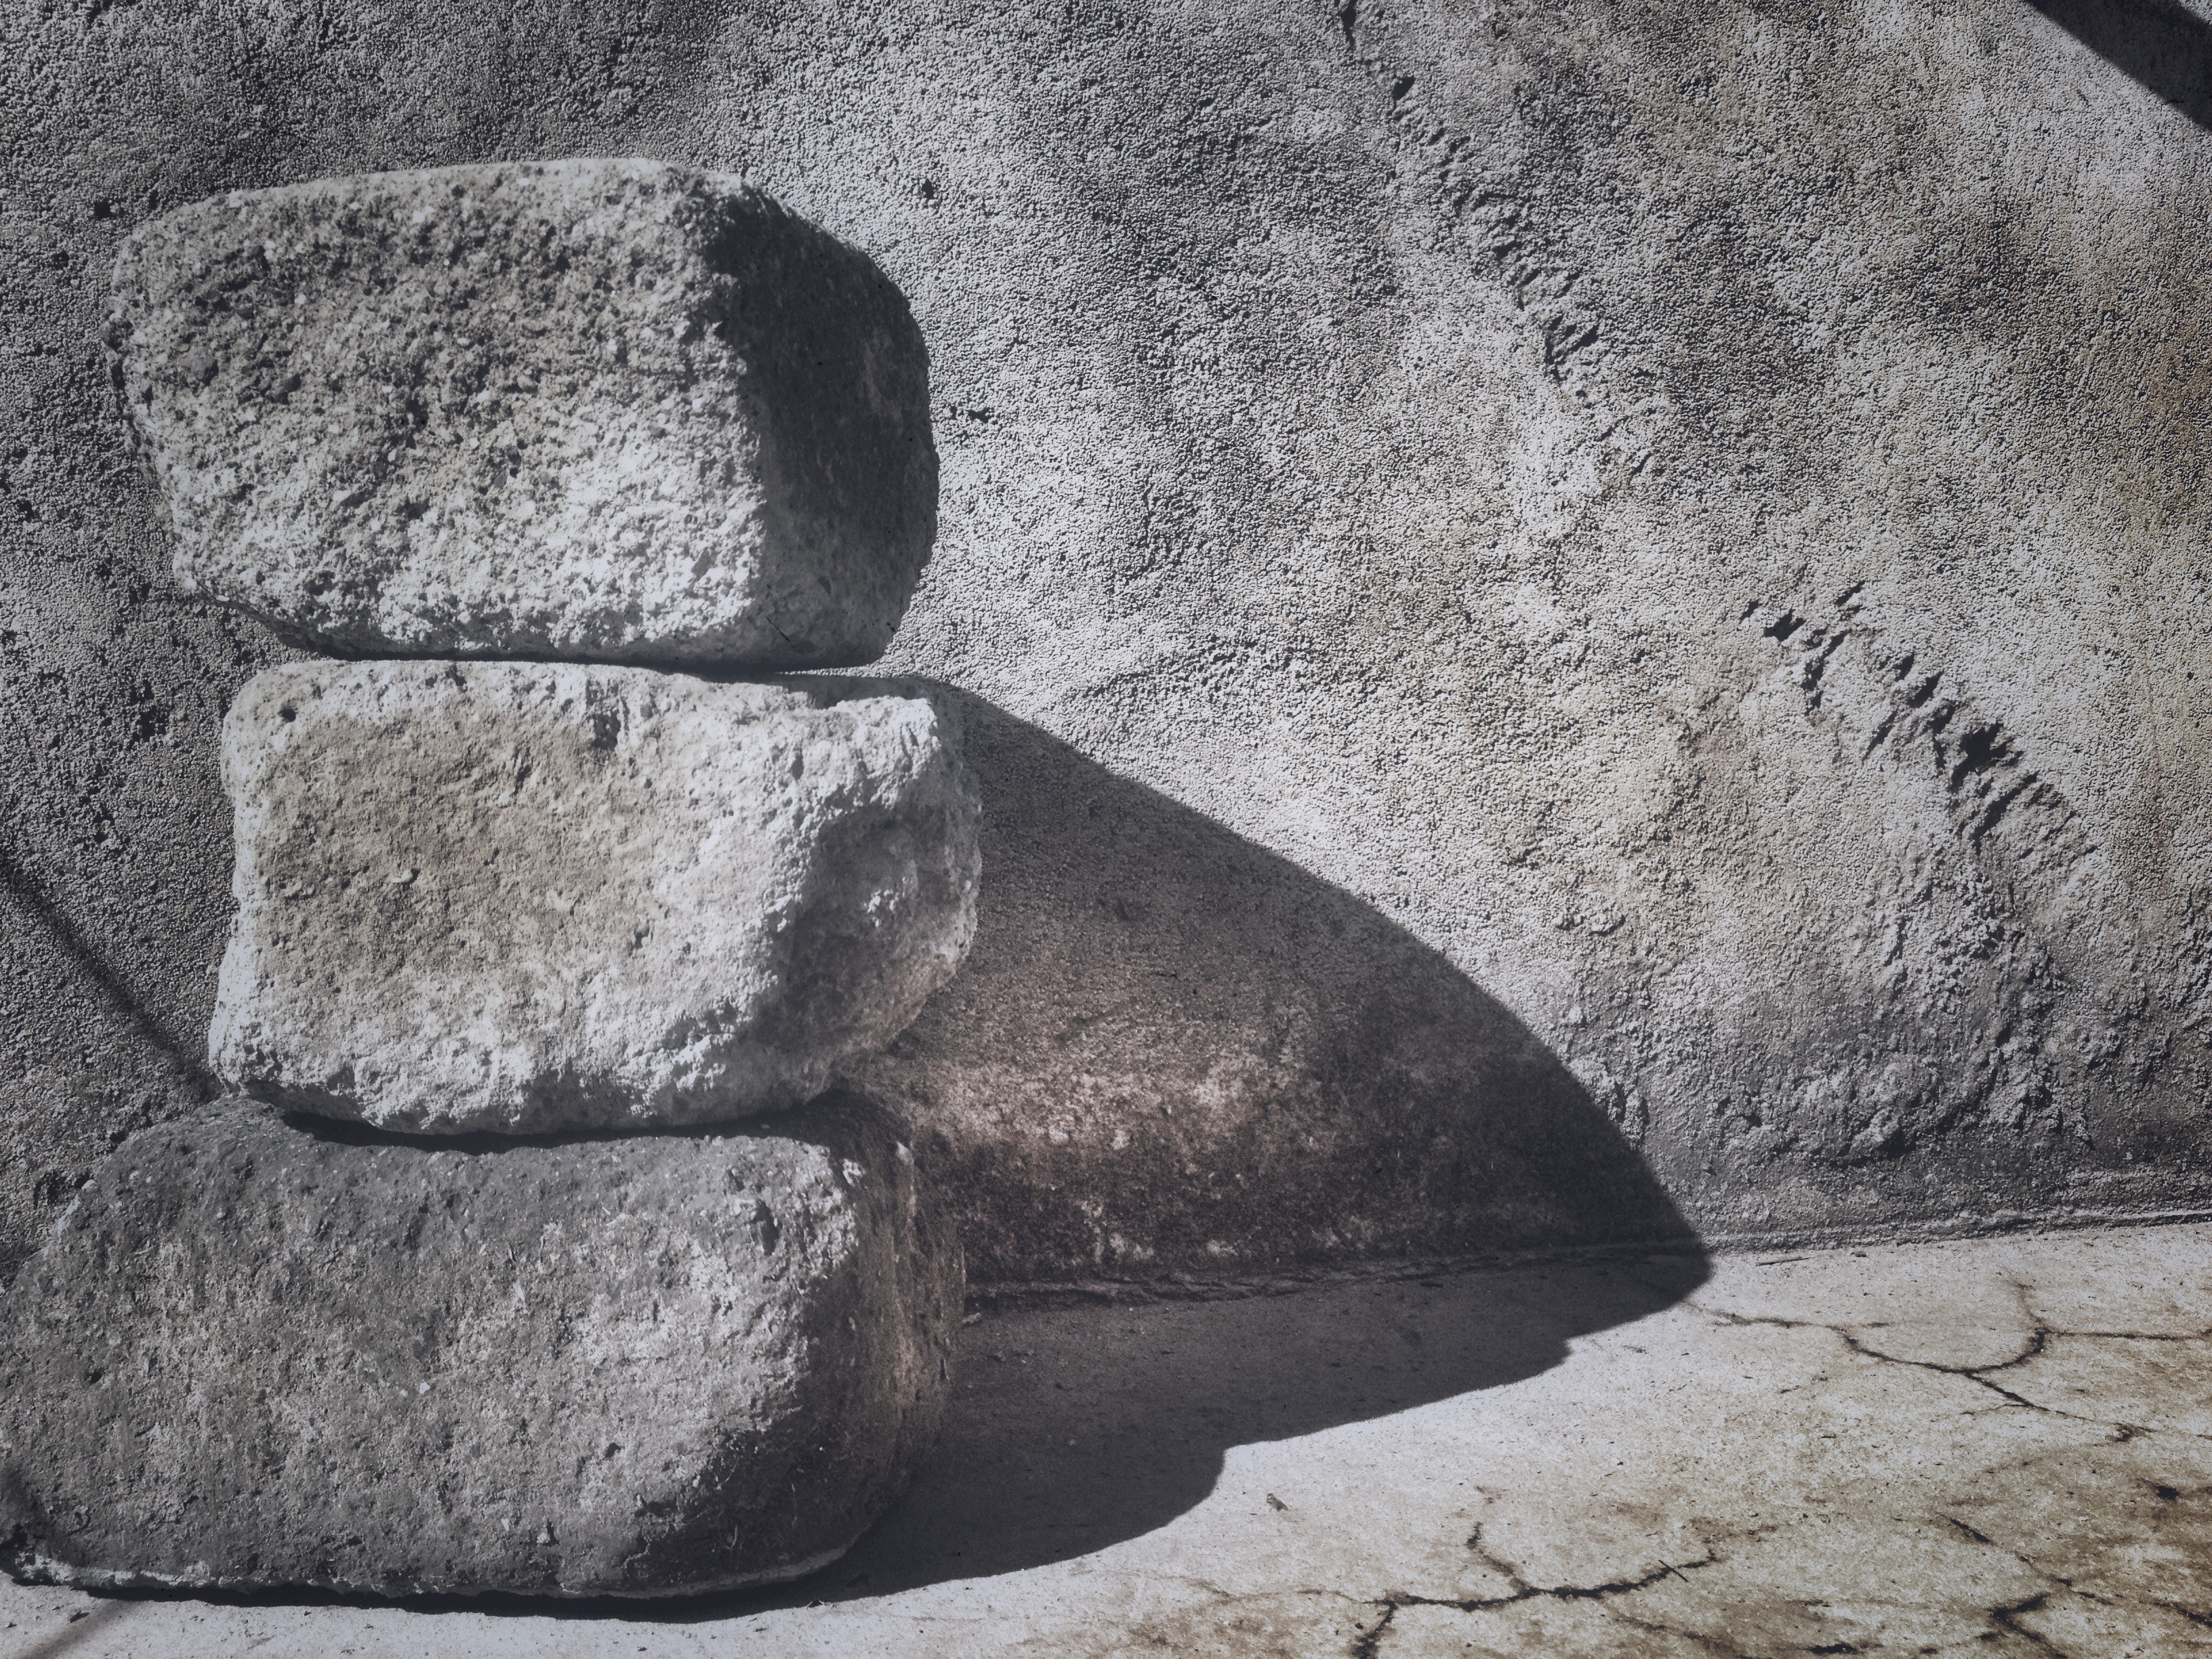
rock, wall, statue, balance, gray, material, zen, rocks, sculpture, art, geology, boulder, ancient history